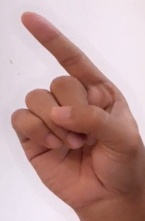
ASL sign: Z